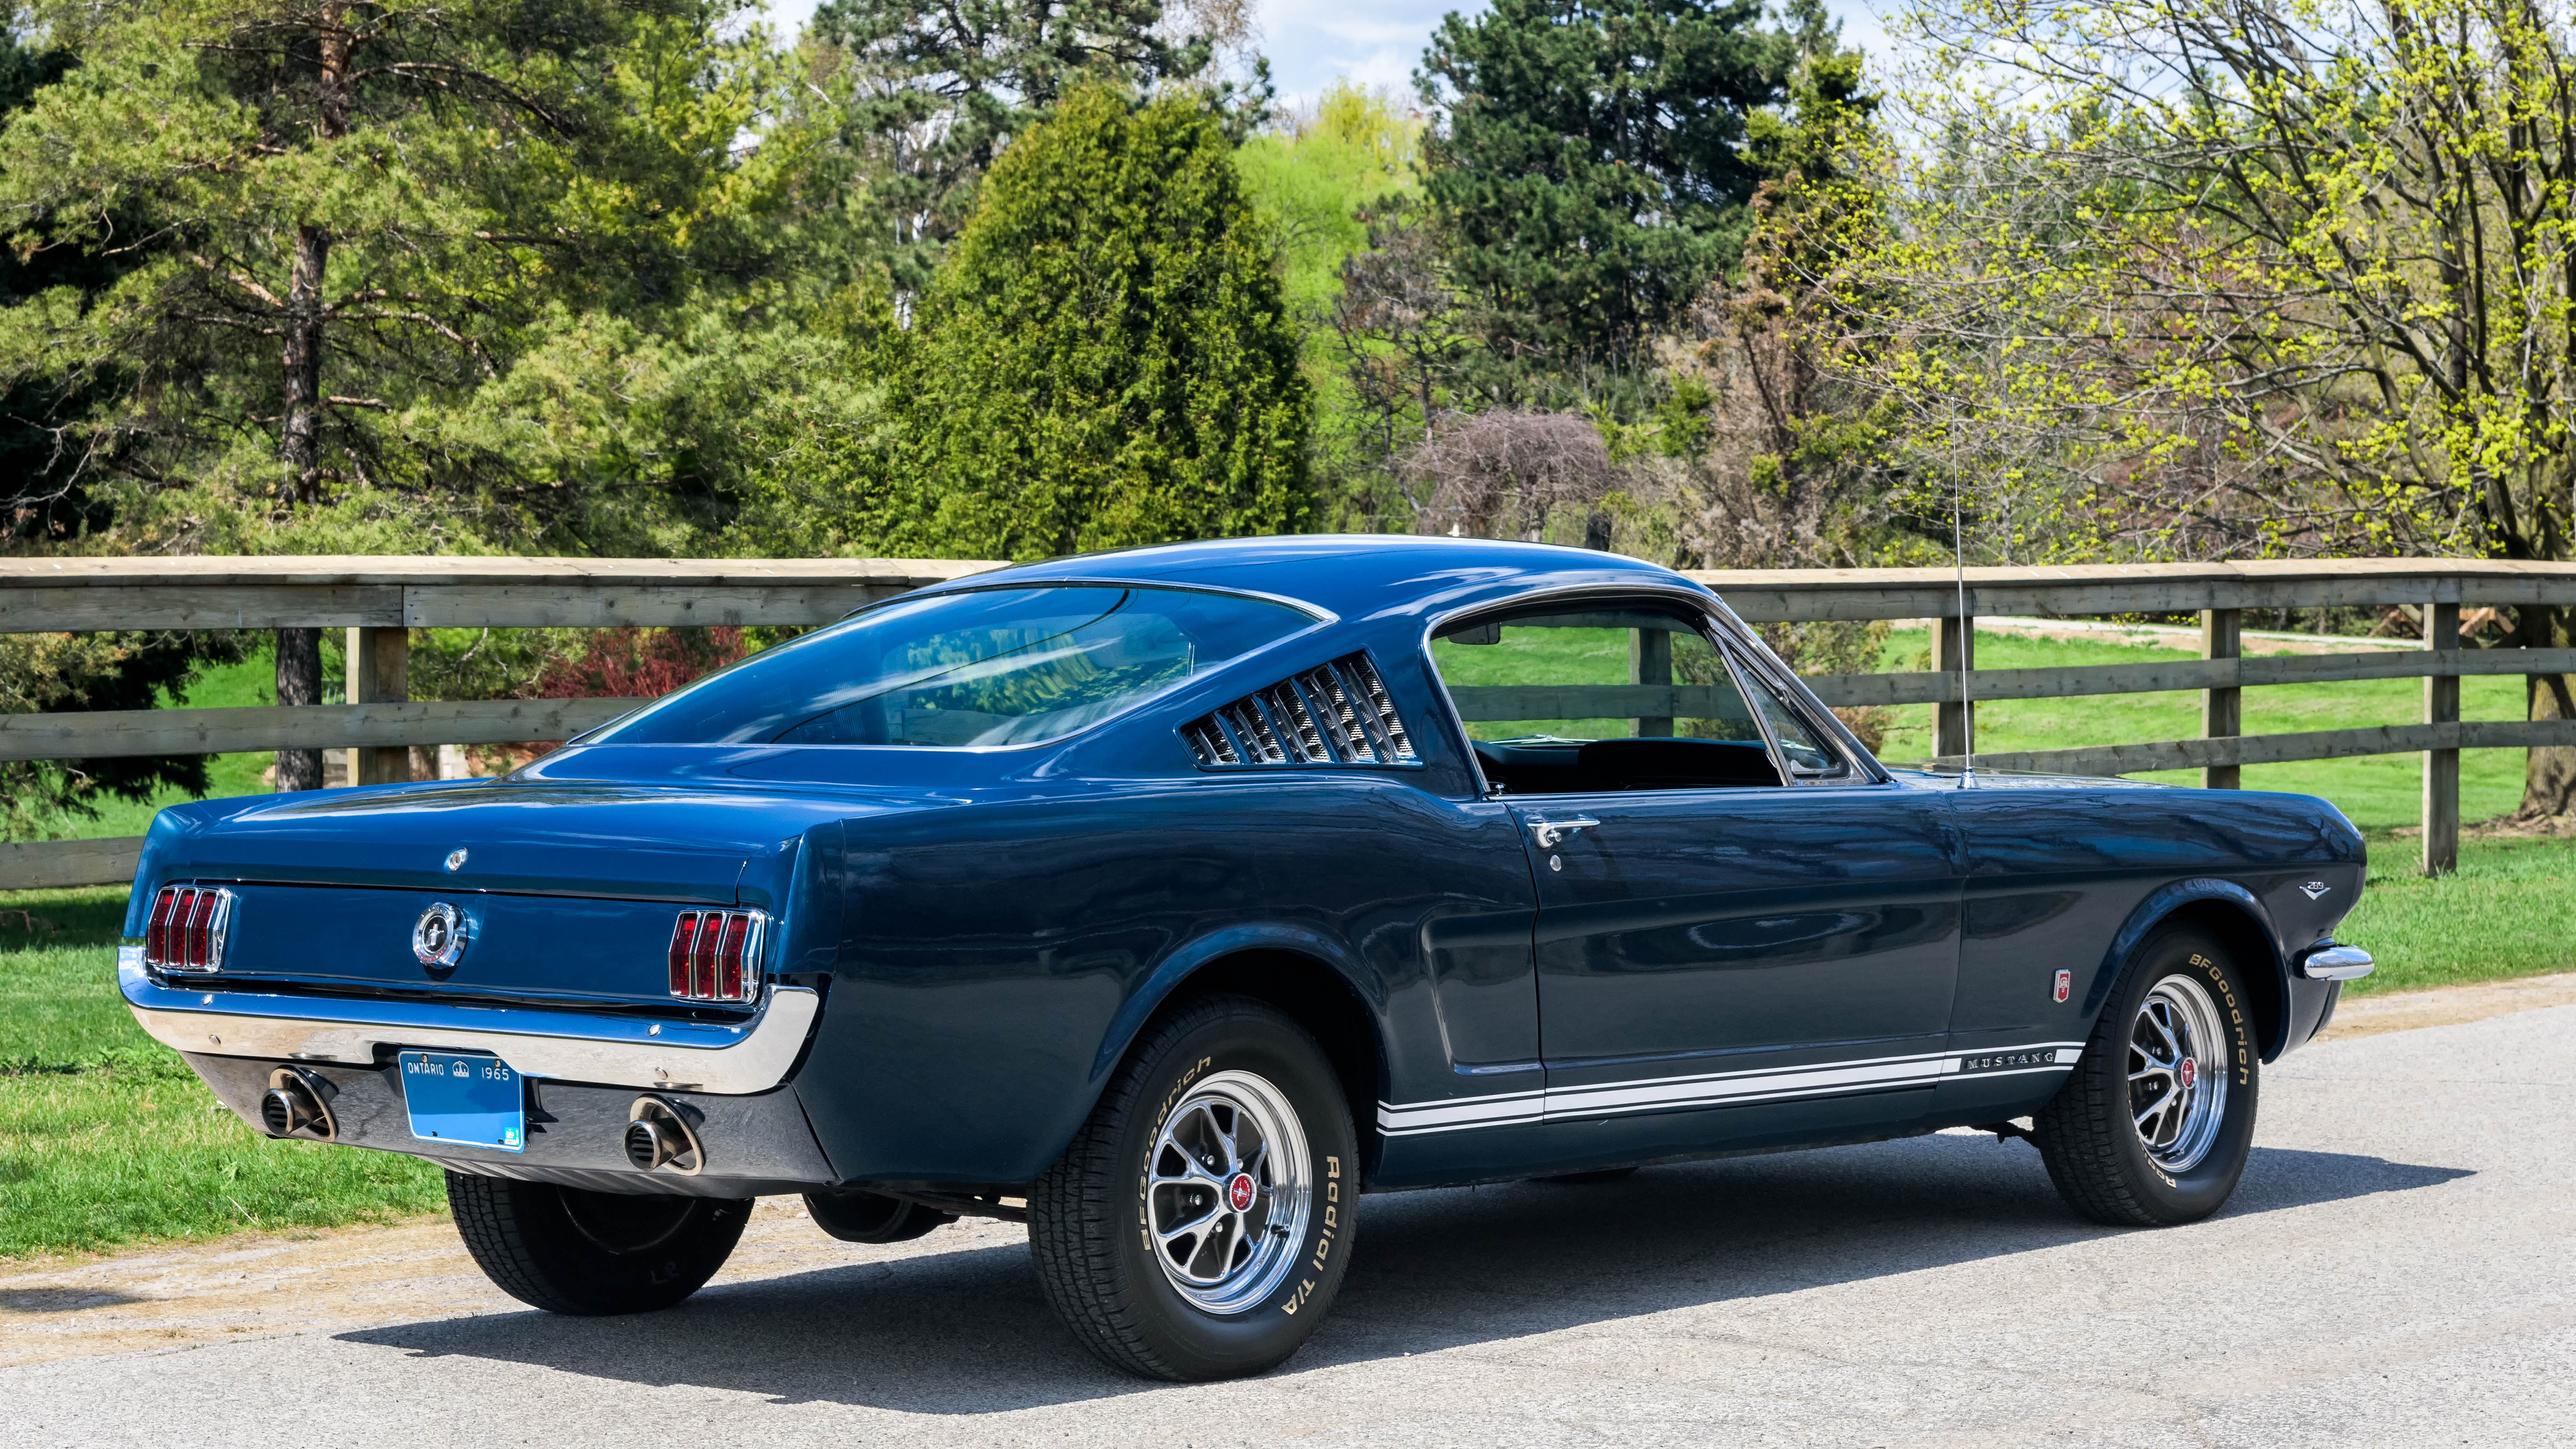
car, vehicle, blue, nikon, sports car, muscle car, sunny, ford, sedan, classic, d750, mustang, caspian, gt, 1965, fastback, 289, antique car, land vehicle, automobile make, automotive exterior, compact car, executive car, first generation ford mustang